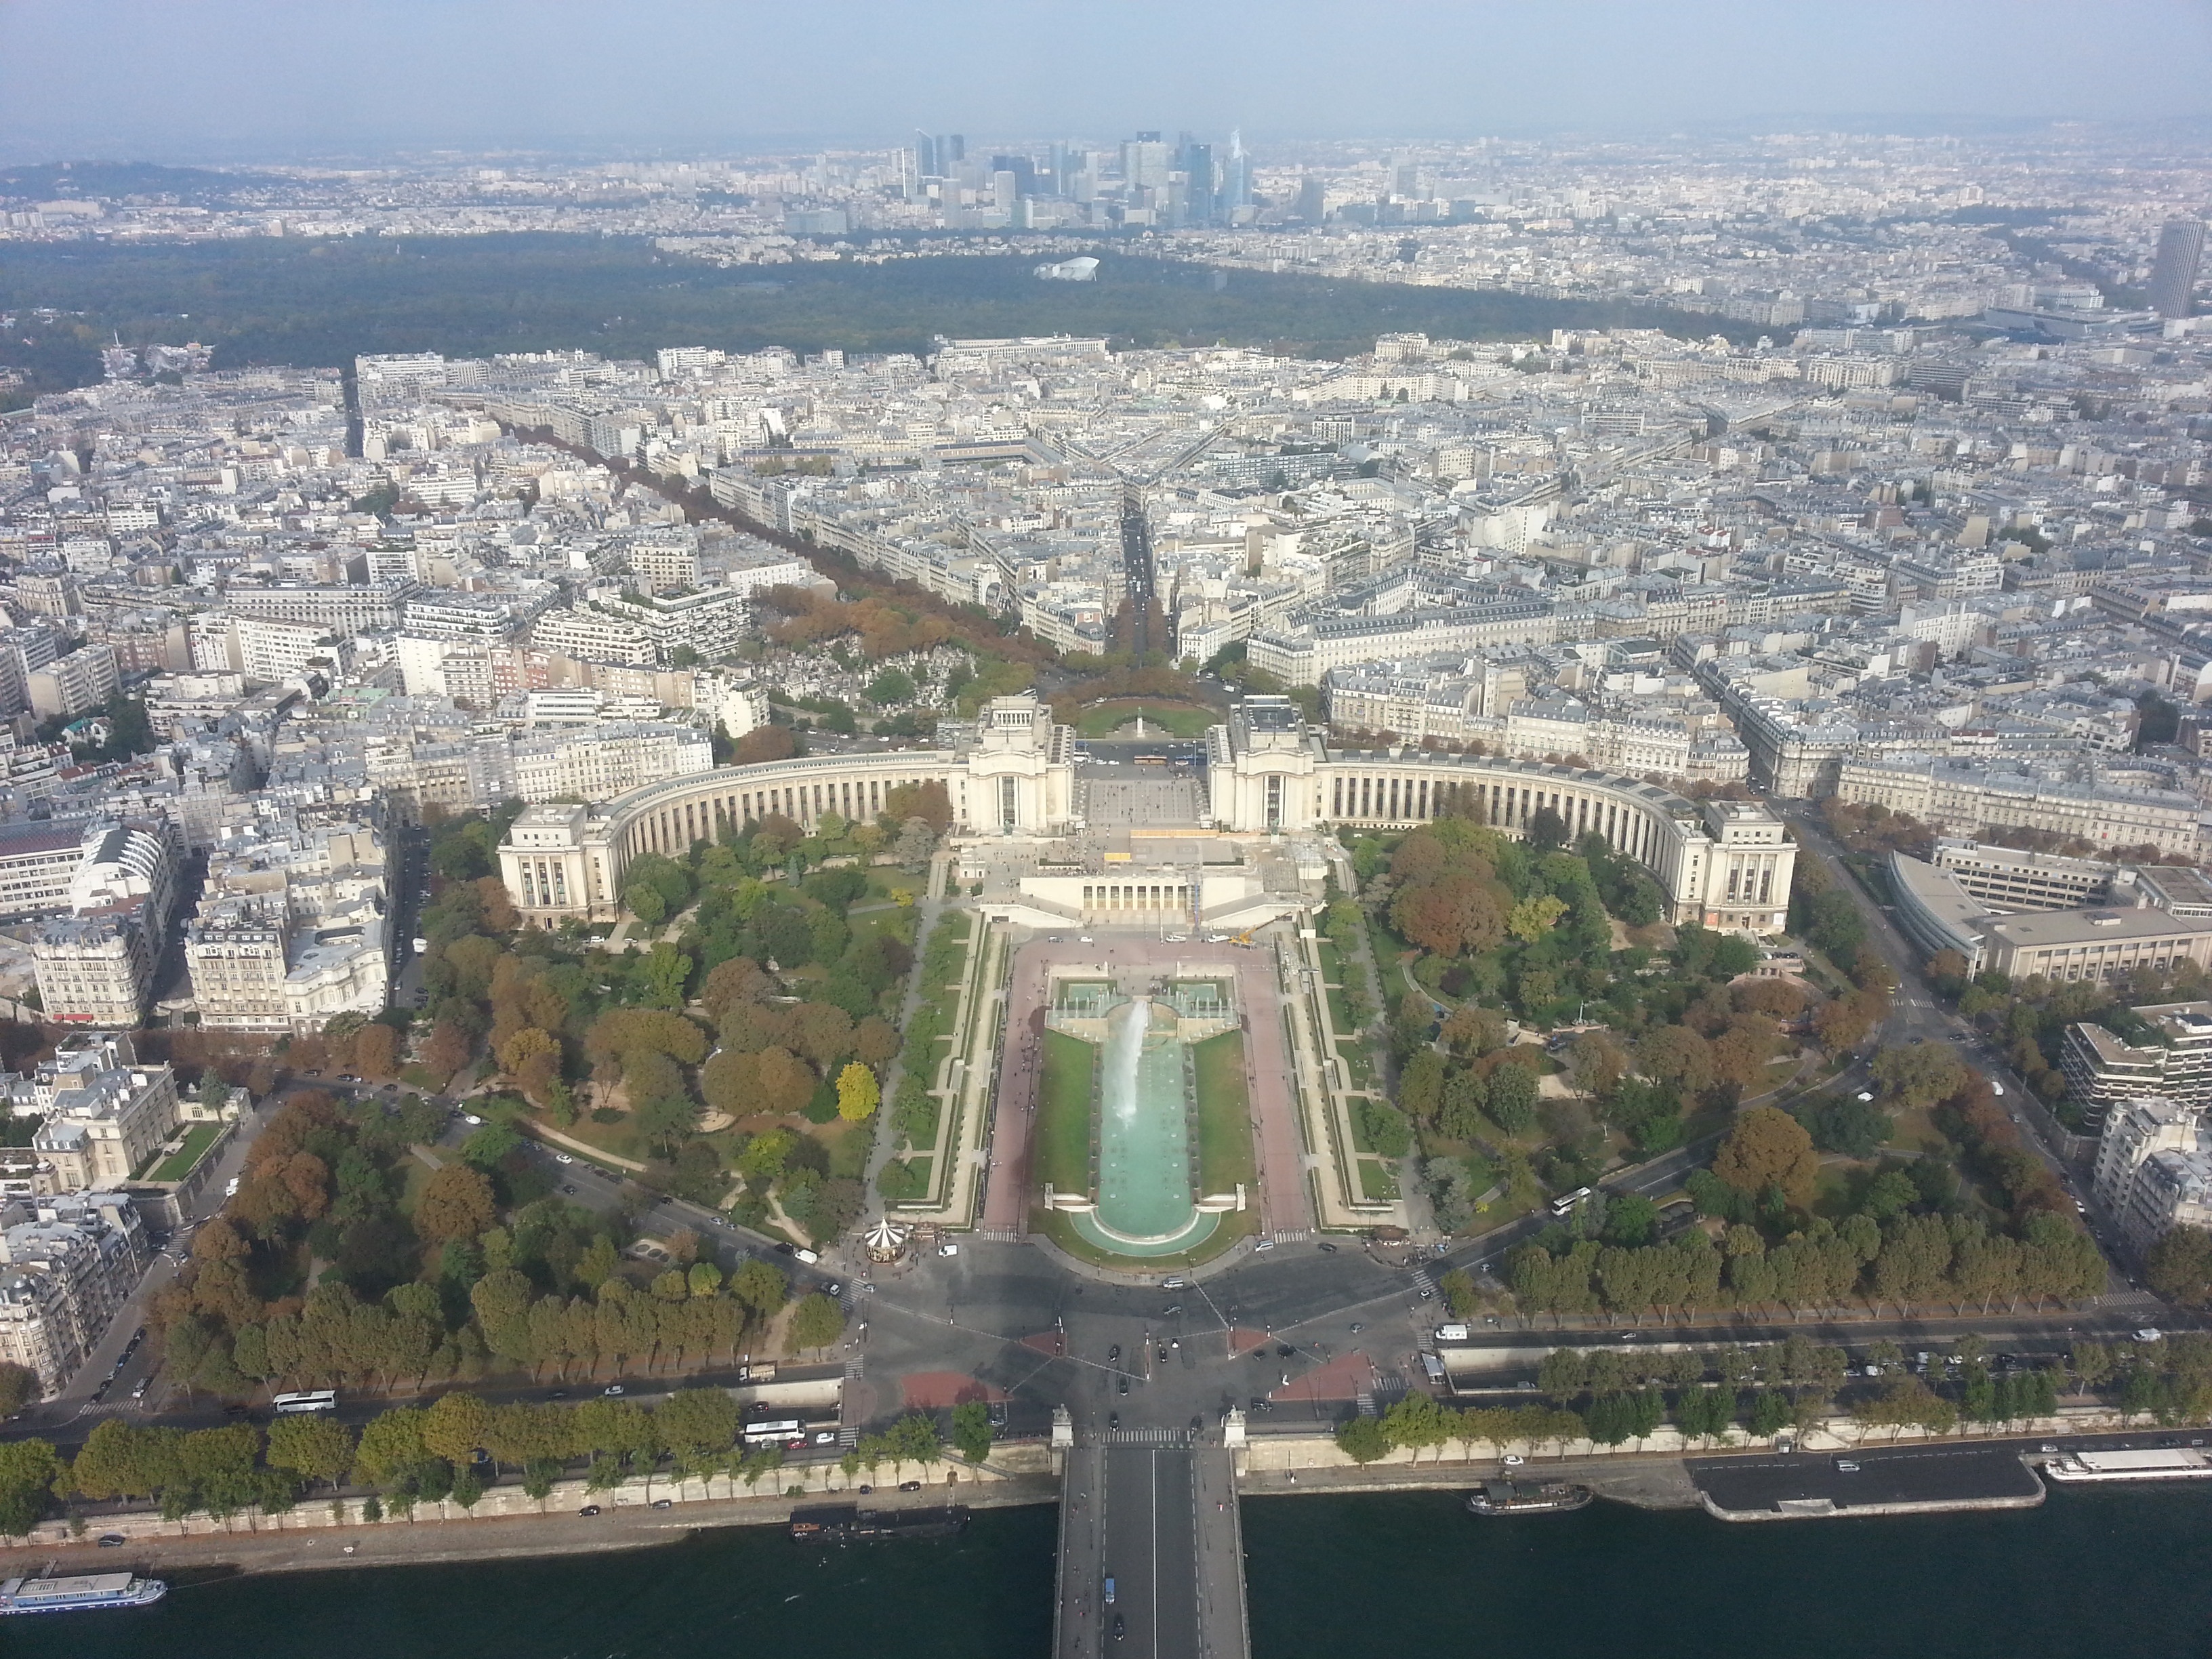
skyline, air, town, view, city, cityscape, france, tower, landmark, see, outcast, bird's eye view, aerial photography